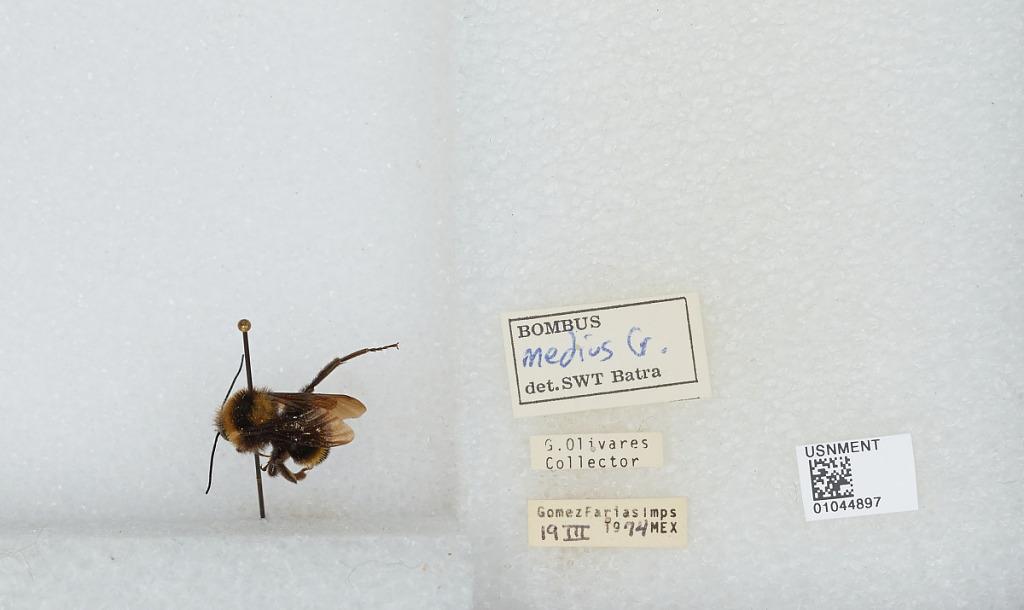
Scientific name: Bombus sp.
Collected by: Olivares
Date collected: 1974-3-19
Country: Mexico
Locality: Gomez Farias Imps
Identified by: Batra, S. W.T.